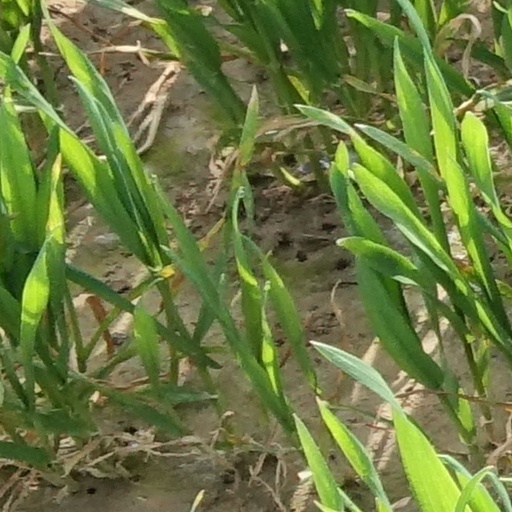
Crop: wheat